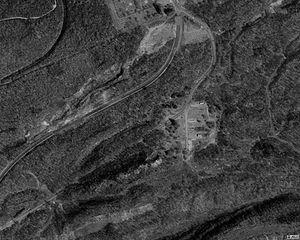
Centralia est une ville fantôme du comté de Columbia, dans l'État de Pennsylvanie, aux États-Unis, aujourd’hui pratiquement abandonnée à la suite d'un incendie accidentel dans la mine de charbon souterraine s'étendant sous la ville, qui brûle depuis 1962 et ne s'éteint pas.